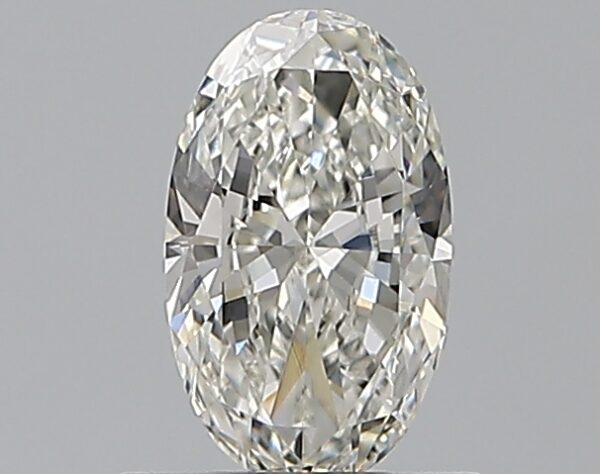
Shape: oval
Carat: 0.65
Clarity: VVS1
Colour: H
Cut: VG
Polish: VG
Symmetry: VG
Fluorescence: N
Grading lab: GIA
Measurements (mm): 7.56 x 4.55 x 2.65